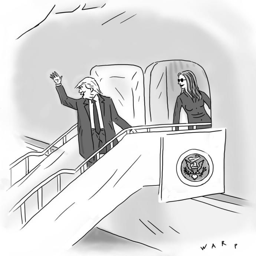
political cartoons and a daily cartoon .